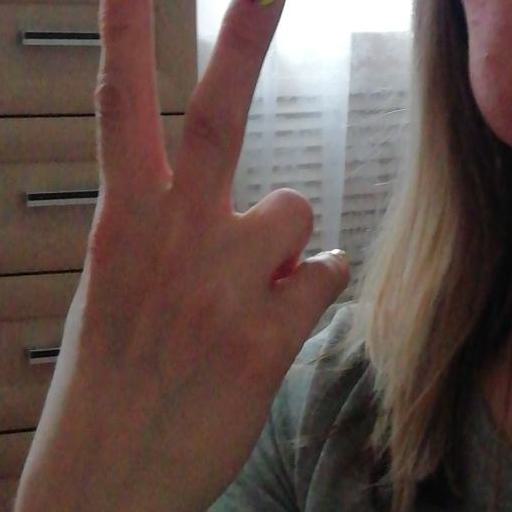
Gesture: peace_inverted